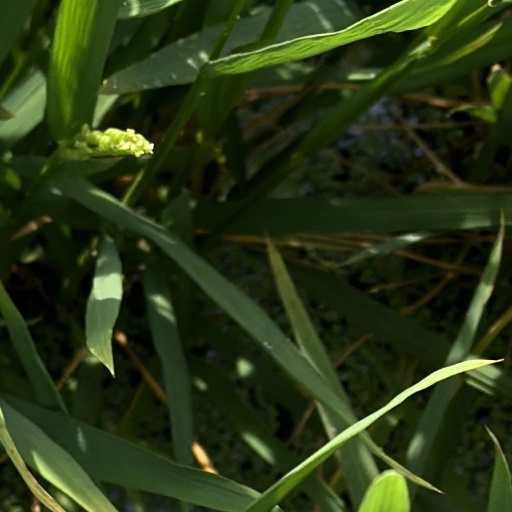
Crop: rice